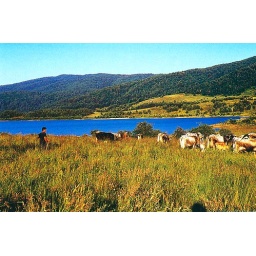
La Sila, Calabria. A non-touristy lake in the mountains, with cows enjoying the local grass